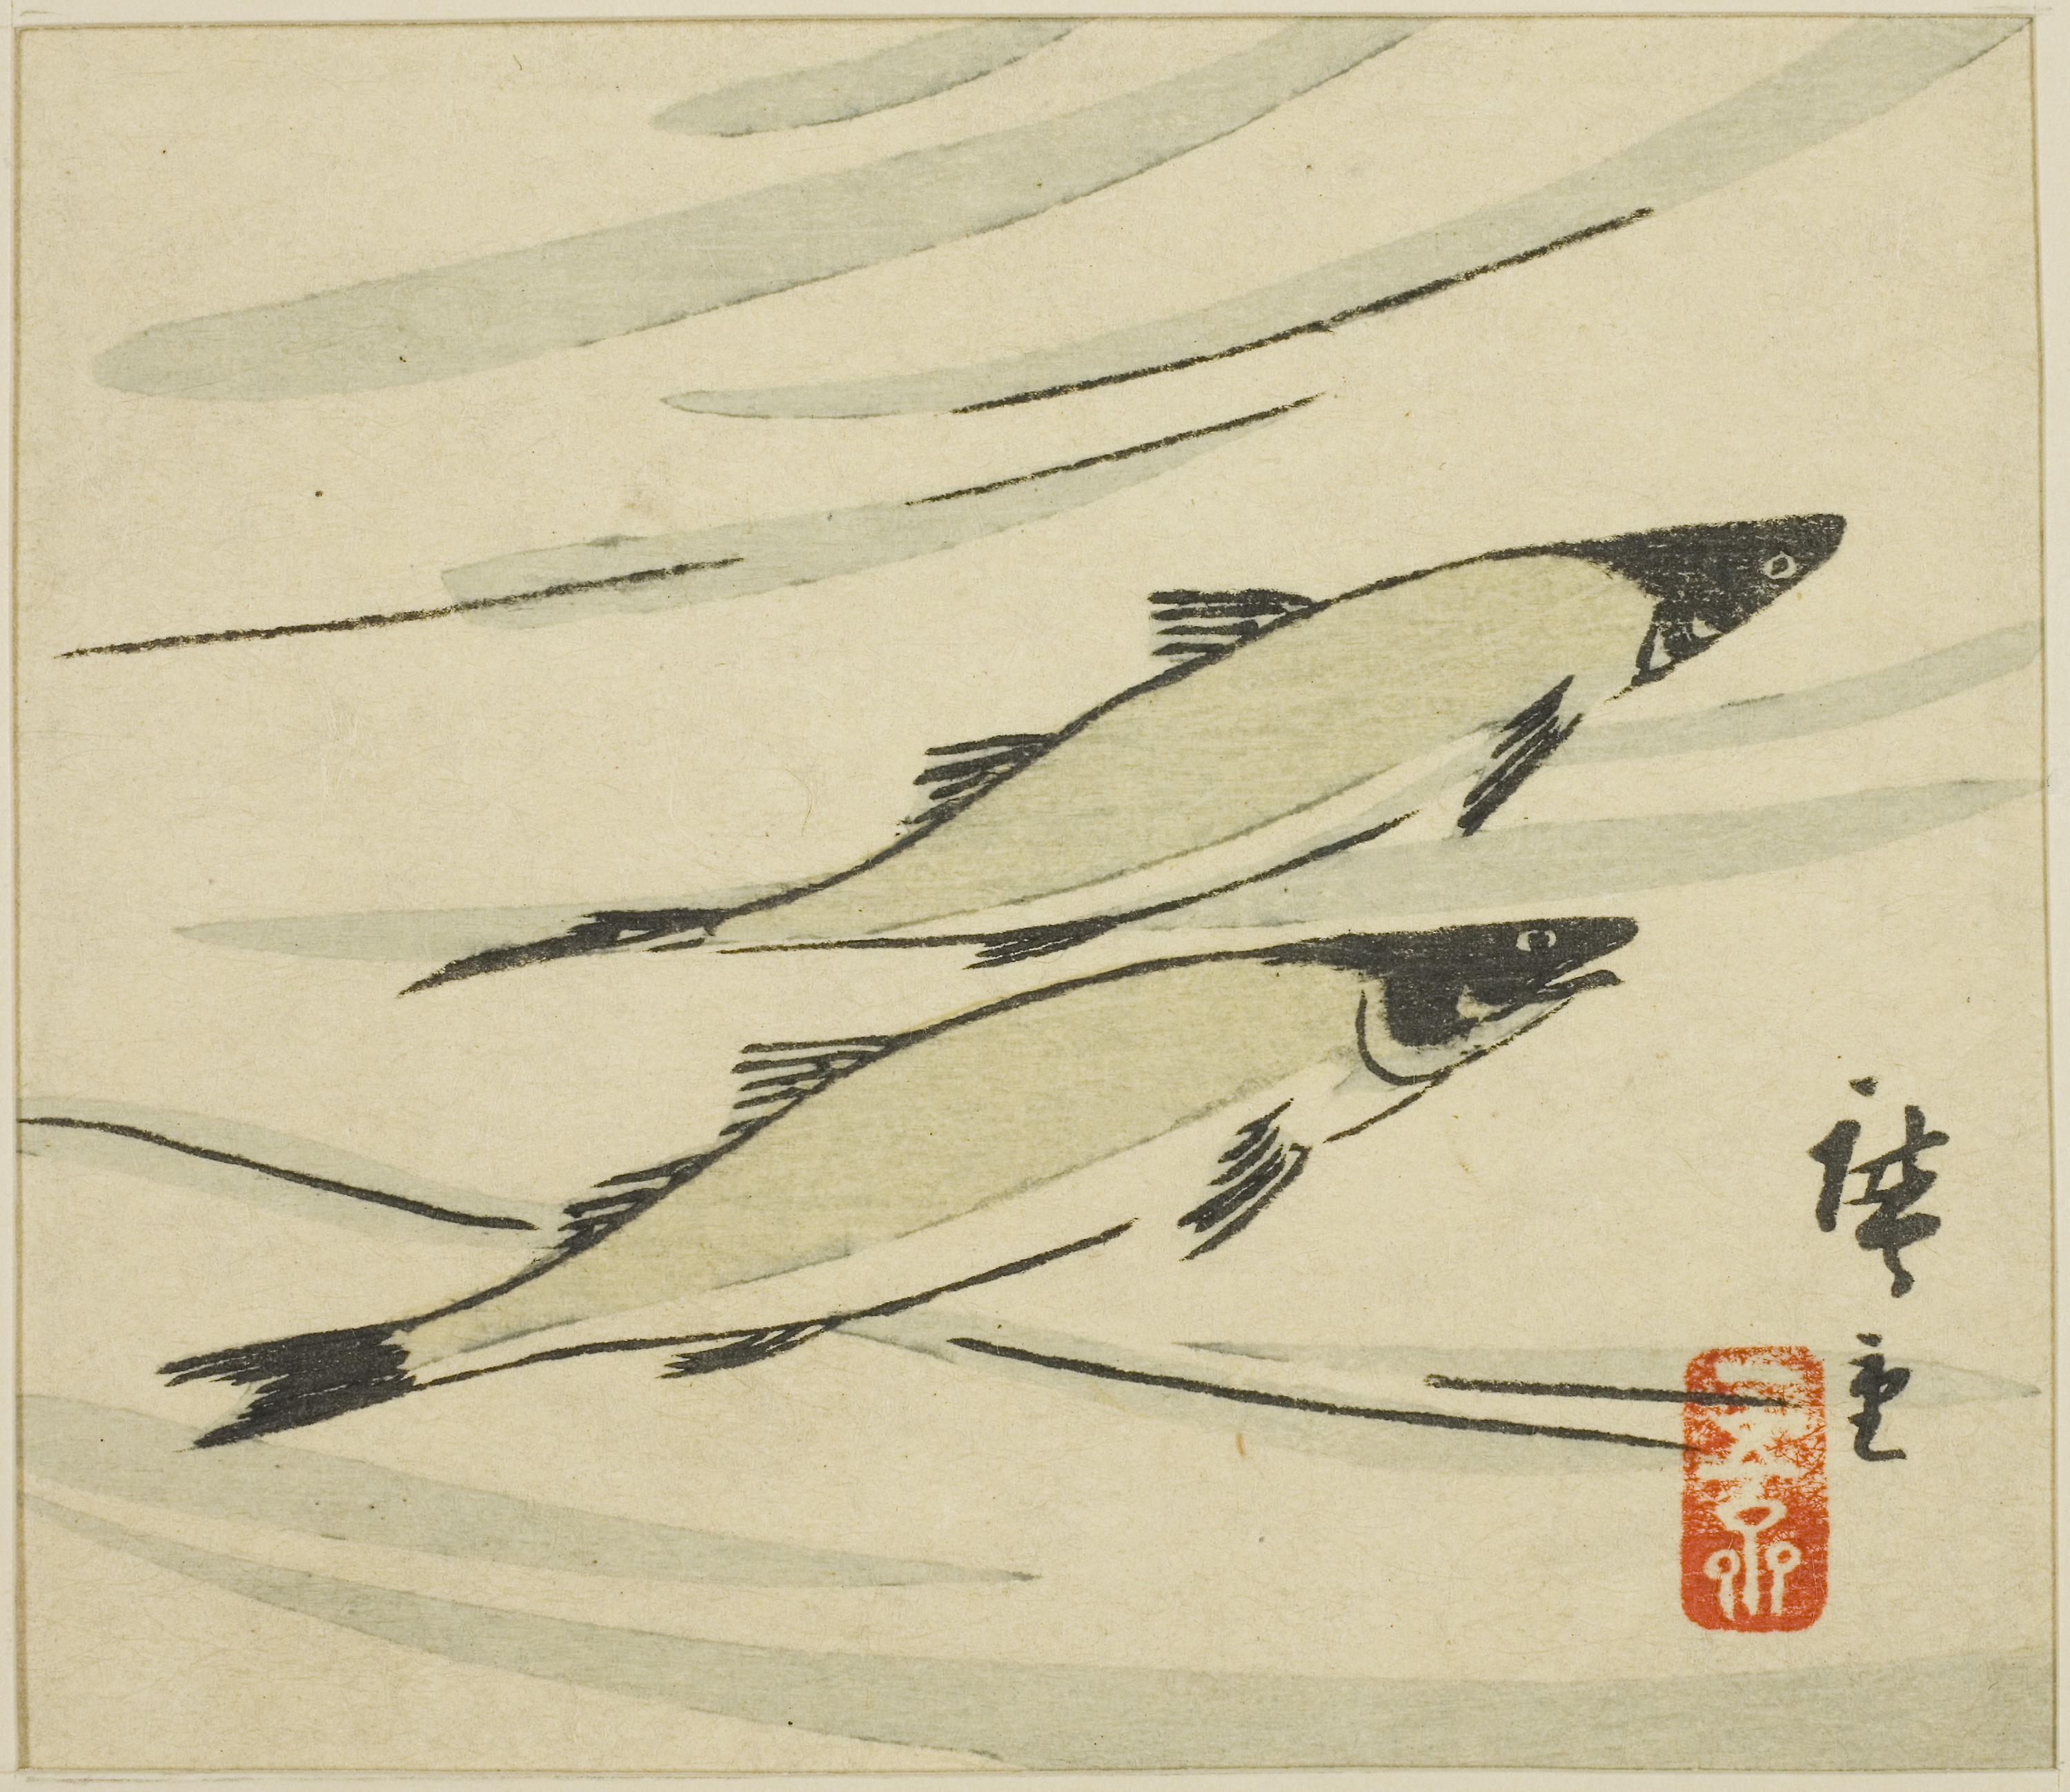
drawing, fin, sketch